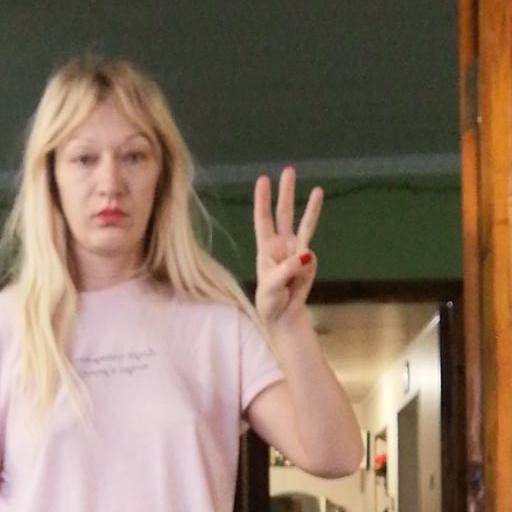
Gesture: three